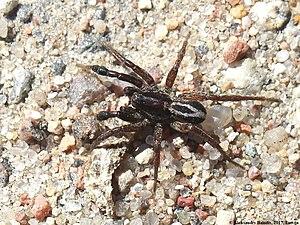
Alopecosa cuneata est une espèce d'araignées aranéomorphes de la famille des Lycosidae.